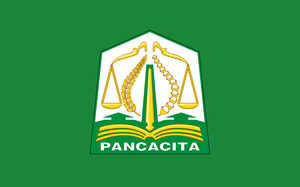
Aceh est une province d'Indonésie, située sur la pointe nord de l'île de Sumatra. Ses habitants sont les Acehnais ou Achinais. Sa superficie est de 57 366 km² et sa population est estimée à environ quatre millions de personnes, presque deux pour cent de la population indonésienne.